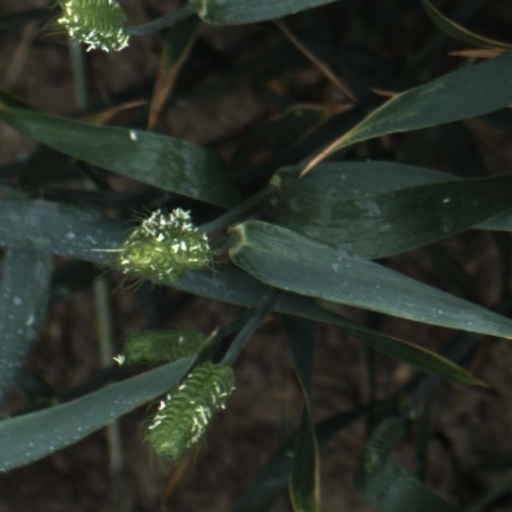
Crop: wheat